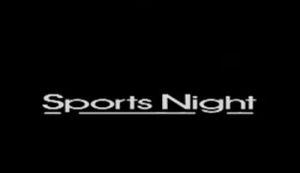
Sports Night est une série télévisée américaine en 45 épisodes de 22 minutes créée par Aaron Sorkin et diffusée entre le 22 septembre 1998 à 16 mai 2000 sur le réseau ABC. Le principe est de parodier un journal sportif du genre SportsCenter sur ESPN.